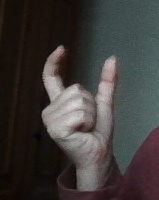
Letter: nun